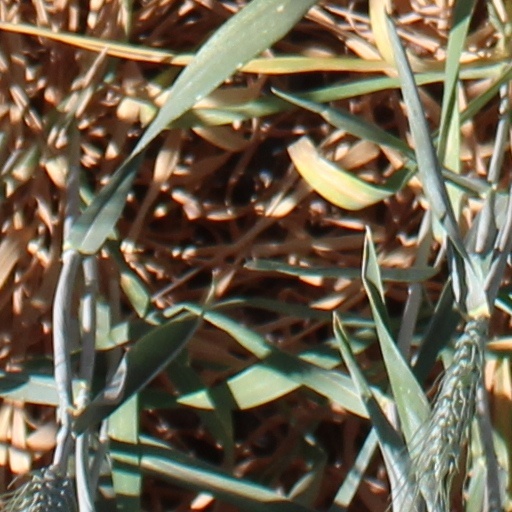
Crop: wheat